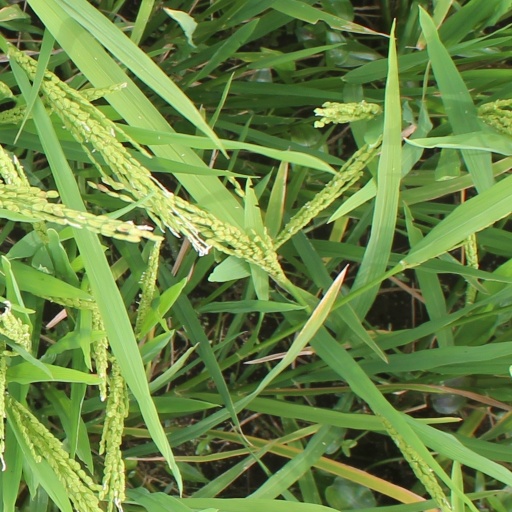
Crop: rice